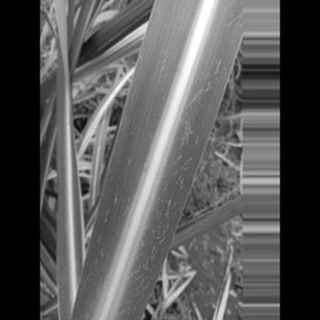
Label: sugarcane_mosaic